John Muir

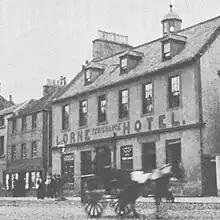
Muir was born in the small house at left. His father bought the adjacent building in 1842, and made it the family home.

John Muir was born in Dunbar, Scotland, in a three-story stone building now preserved as a museum. He was the third of eight children of Daniel Muir and Ann Gilrye; their other children were Margaret, Sarah, David, Daniel, Ann and Mary (twins), and the American-born Joanna. His earliest recollections were of taking short walks with his grandfather when he was three. In his autobiography, he described his boyhood pursuits, which included fighting, either by re-enacting romantic battles from the Wars of Scottish Independence or just wrestling on the playground, and hunting for birds' nests (ostensibly to one-up his fellows as they compared notes on who knew where the most were located). Author Amy Marquis notes that he began his "love affair" with nature while young, and implies that it may have been in reaction to his strict religious upbringing. "His father believed that anything that distracted from Bible studies was frivolous and punishable." But the young Muir was a "restless spirit" and especially "prone to lashings". As a young boy, Muir became fascinated with the East Lothian landscape, and spent a lot of time wandering the local coastline and countryside. It was during this time that he became interested in natural history and the works of Scottish naturalist Alexander Wilson.